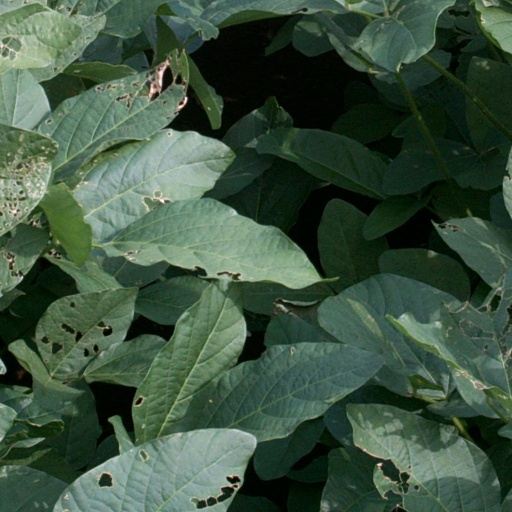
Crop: soybean